Wild Horse Range (film)

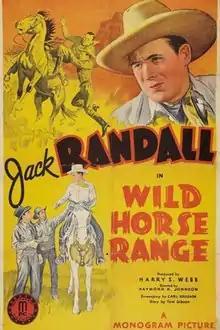
Theatrical release poster

Wild Horse Range is a 1940 American Western film written by Carl Krusada from a story by Tom Gibson. It was directed by Raymond K. Johnson, and stars Jack Randall.